Color blindness

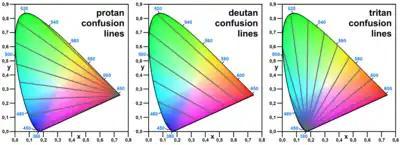
Confusion lines for the three types of dichromacy superimposed on CIEXYZ color space

Confusion colors are pairs or groups of colors that will often be mistaken by the color blind. Confusion colors for red–green color blindness include: